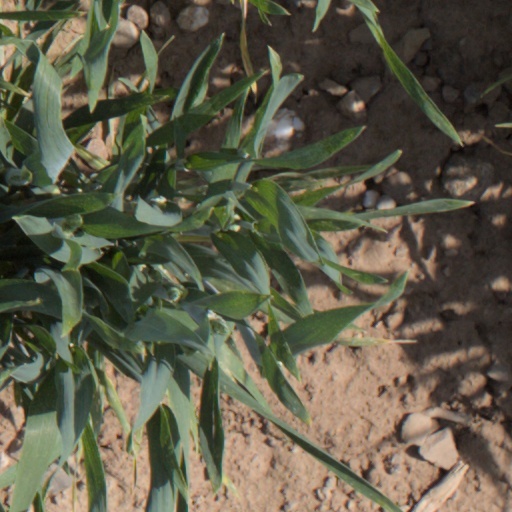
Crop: wheat